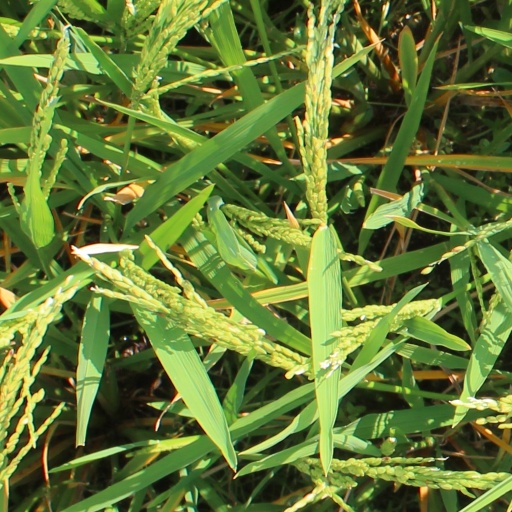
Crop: rice